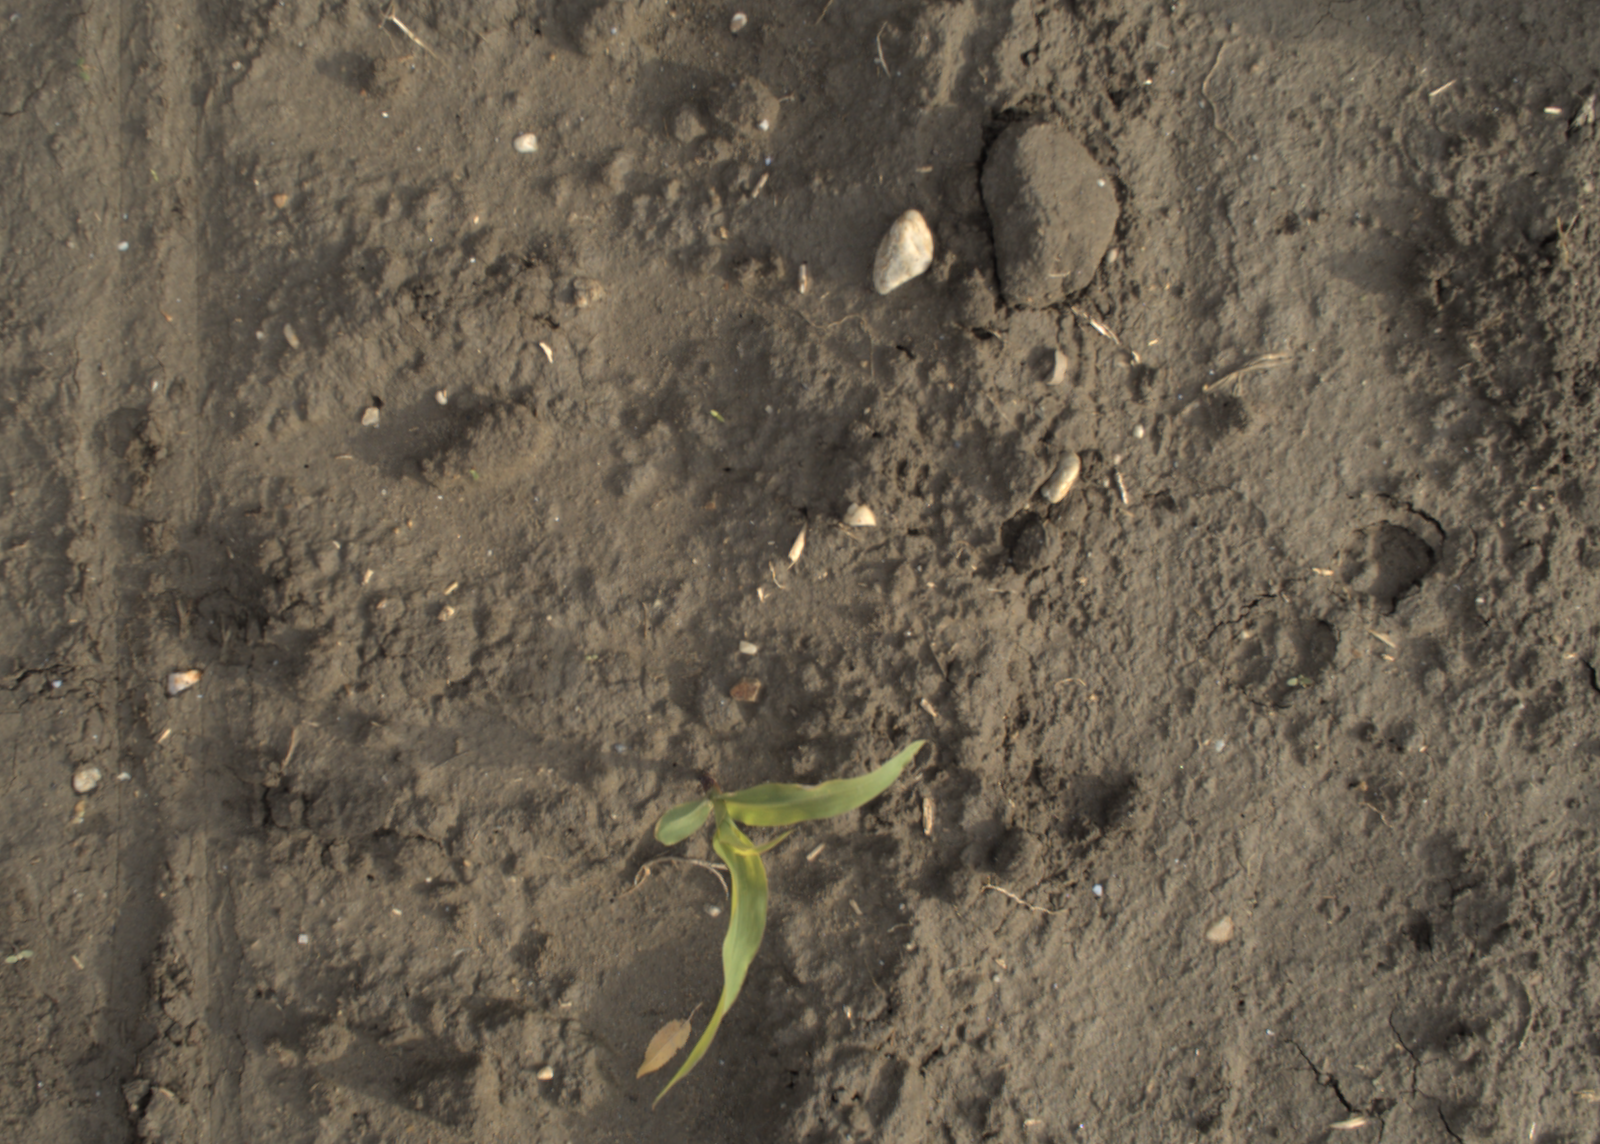
Capture date: 13.10.2021 10:03:29
Weather: mixed
Wind: strong
Seeding date: 02.09.2021
Plant canopy height (mm): 956